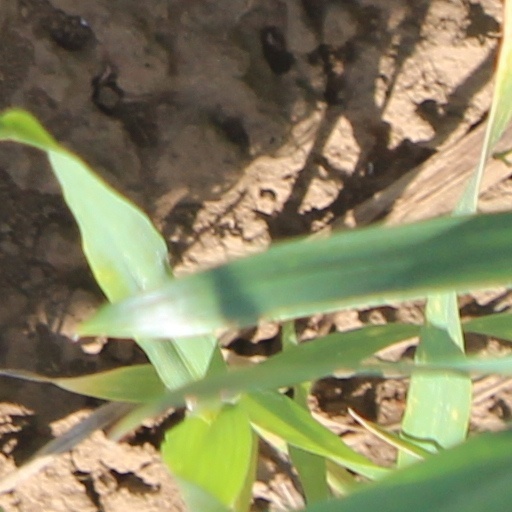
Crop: wheat